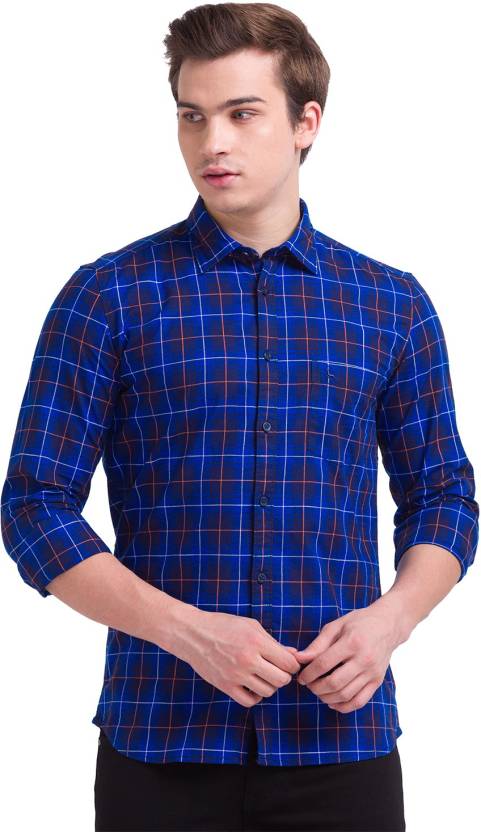
Product: Men Slim Fit Checkered Casual Shirt
Price: ₹799
Colors: Blue
Pattern: Checkered
Description: Parx Medium Blue Shirt